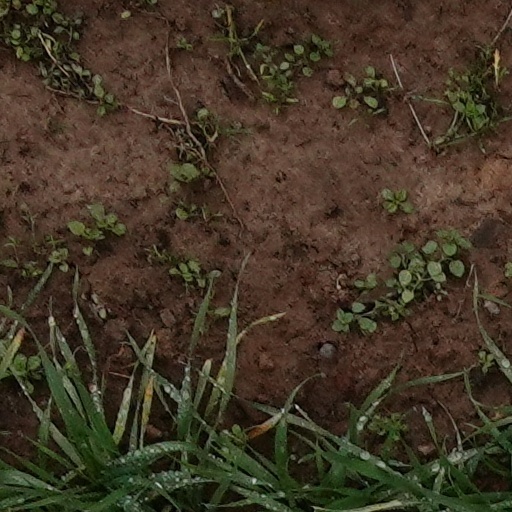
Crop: wheat